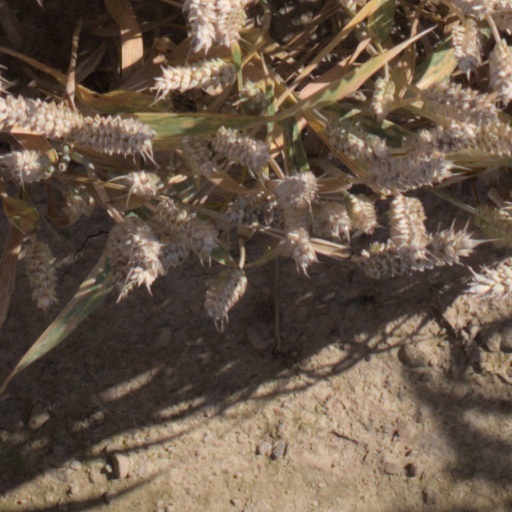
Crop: wheat